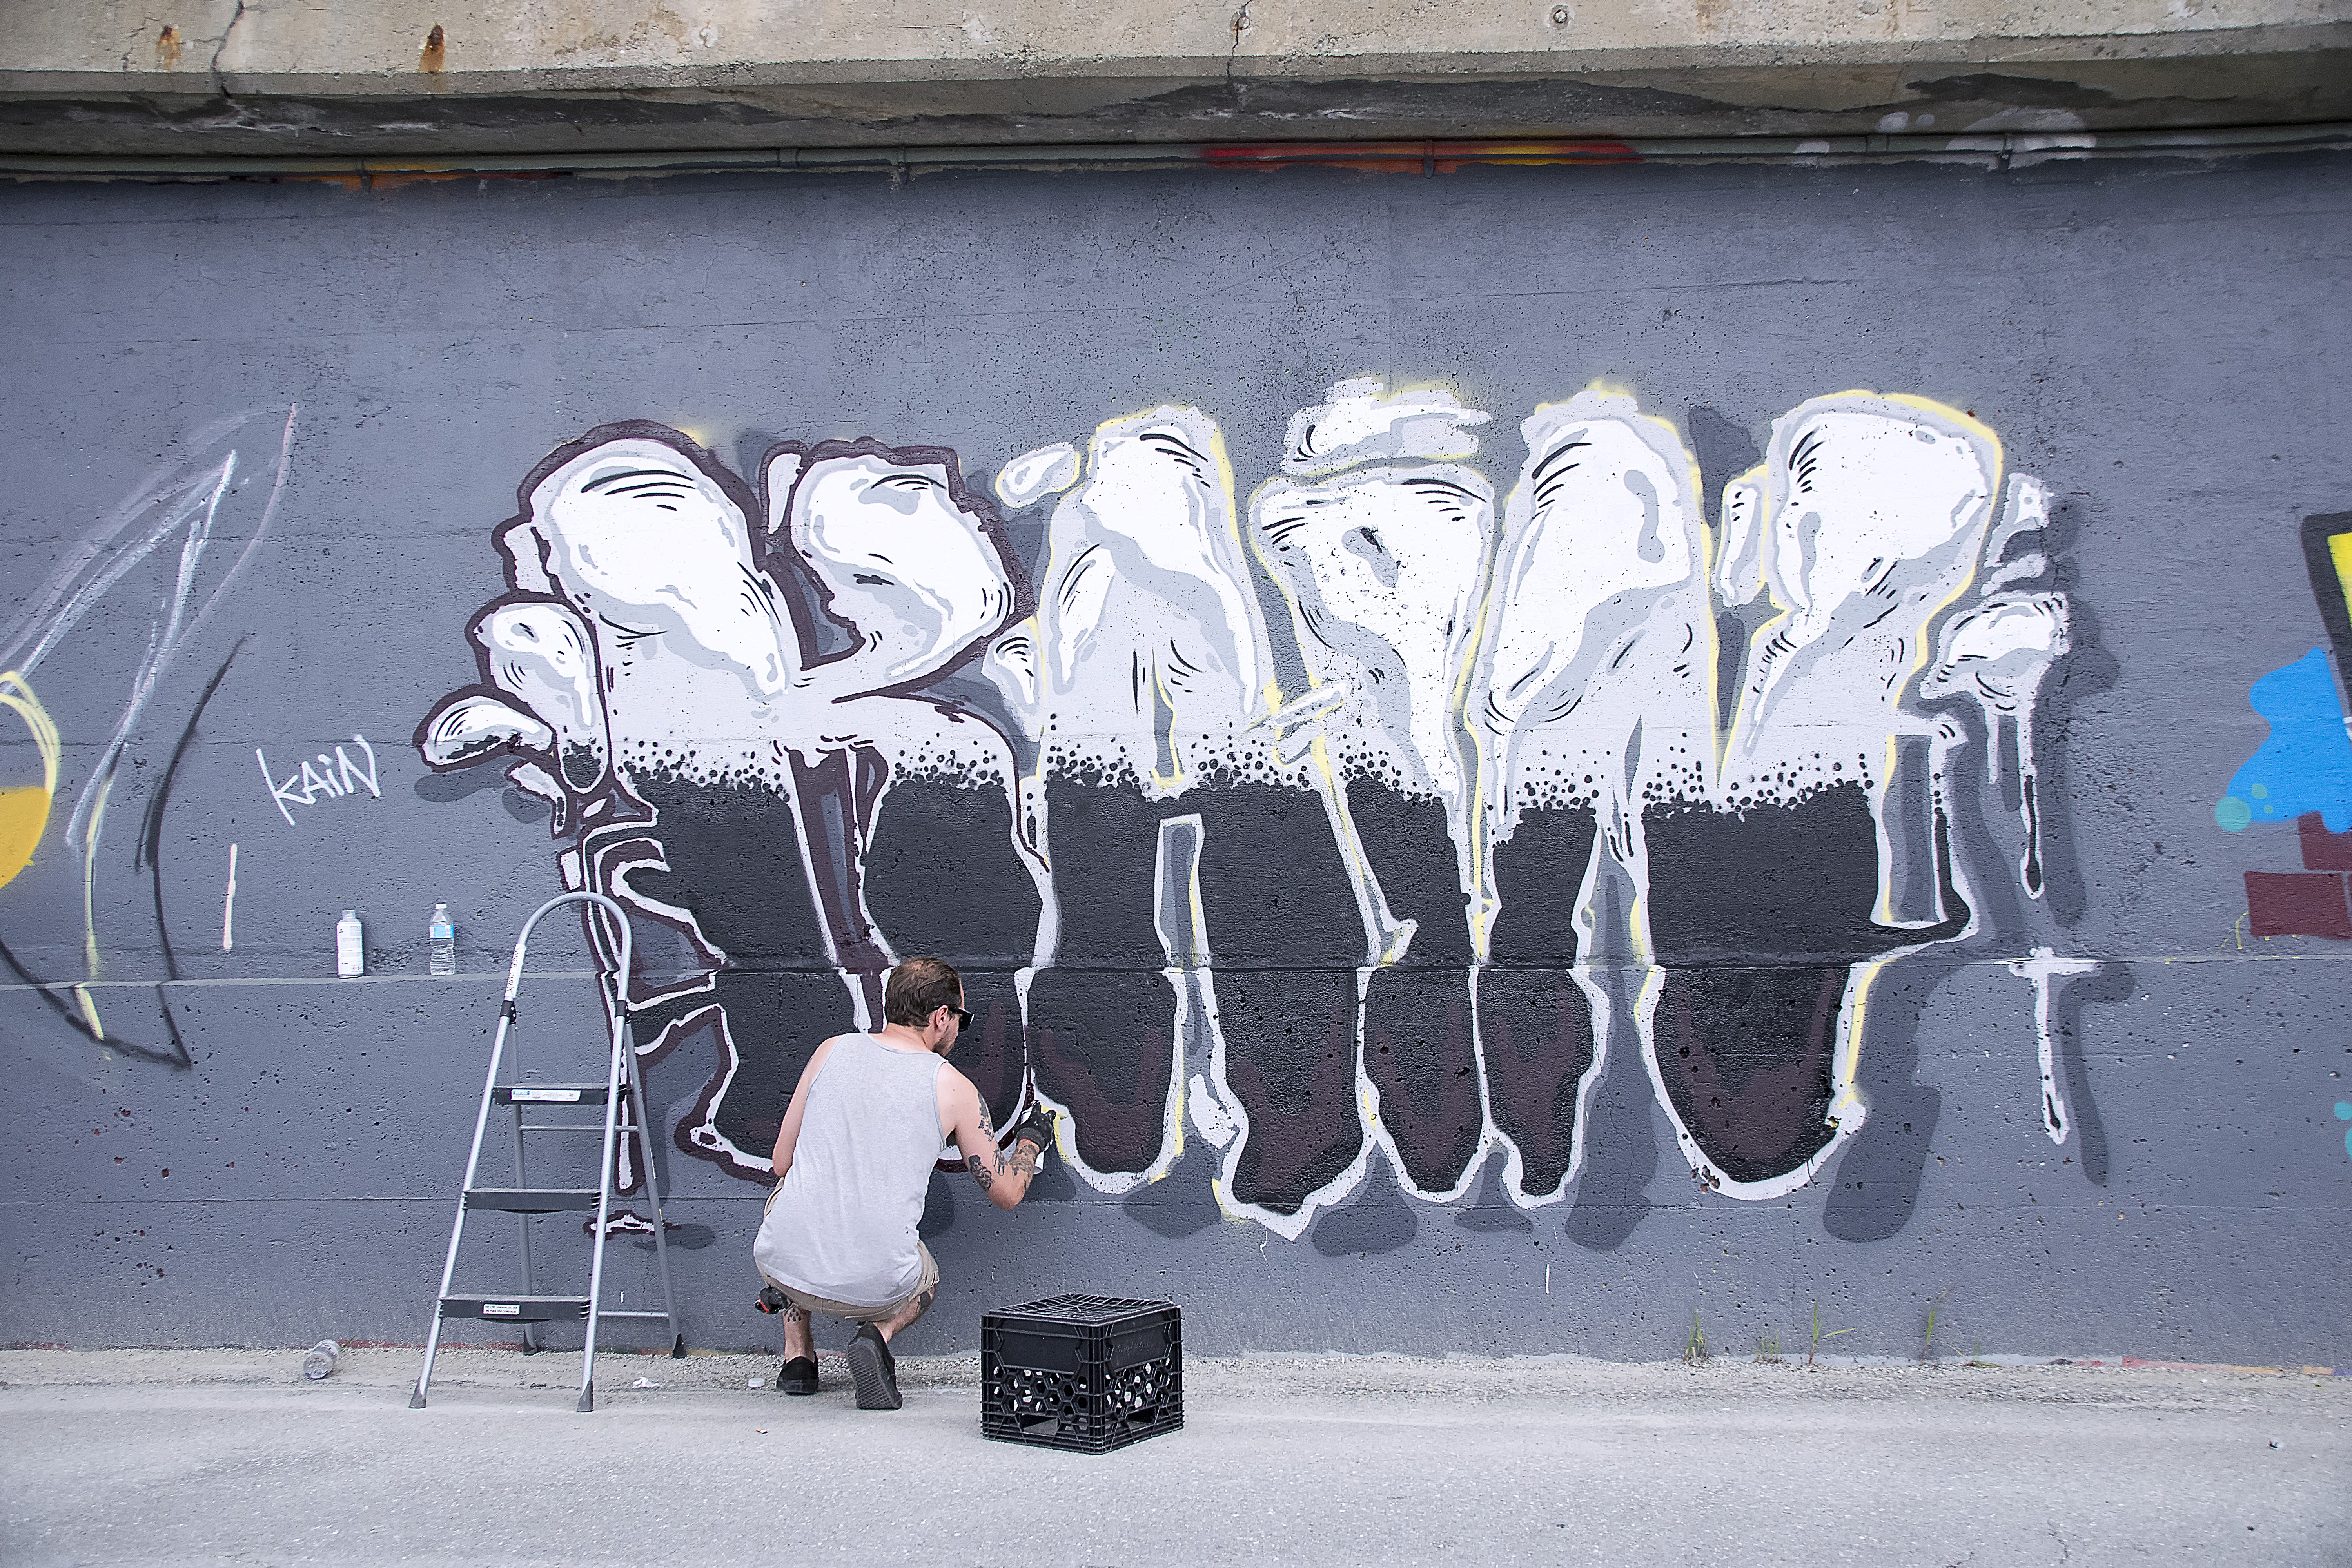
road, street, urban, wall, graffiti, street art, art, canada, quebec, sherbrooke, urbain, amalgam, urban area